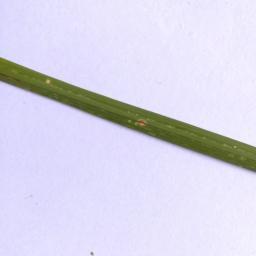
Label: Rice___Leaf_Blast